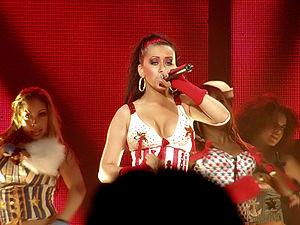
Le Stripped World Tour est la troisième tournée américaine de la chanteuse Christina Aguilera et sa première mondiale. Une tournée qui a débuté aux États-Unis, en passant par l'Europe, l'Asie et l'Australie. Christina réalise sa première tournée mondiale qui connait un grand succès, elle attirera près de 800 000 spectateurs et a généré la somme de 75 millions de dollars. La tournée a débuté le 4 juin 2003 à Phoenix aux États-Unis et s'est terminée le 17 décembre 2003 à Melbourne en Australie, 73 villes ont été visitées pour un total de 85 concerts. Le dvd du concert est disponible sous le nom de Stripped Live in the U.K..